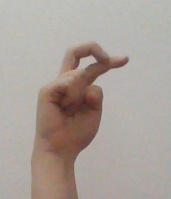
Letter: zay